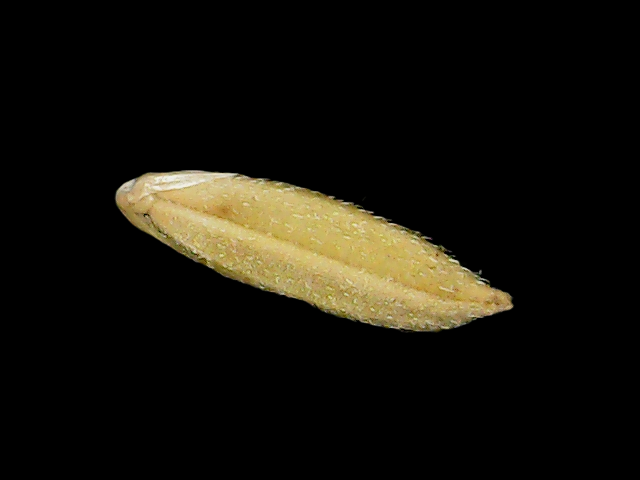
Rice variety: Binadhan17